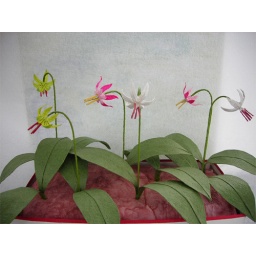
I'm interested in those natural flowers and I want to fold them. I used hexagon paper with box pleating method!